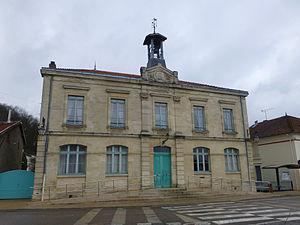
Mairie-école à Fains-les-Sources (Fains-Véel, Meuse)